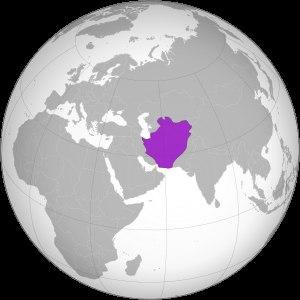
Cette liste présente les dirigeants de la Perse et de l'Iran.